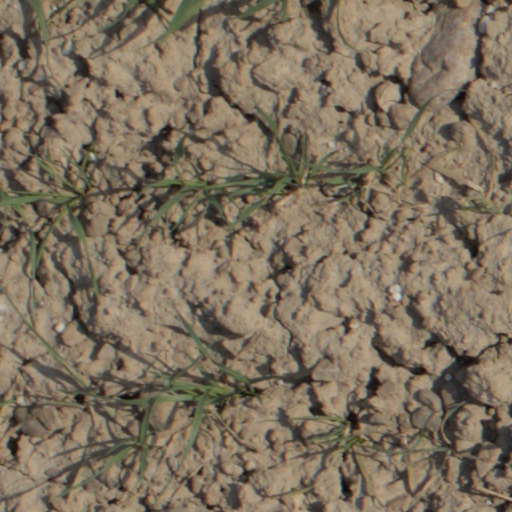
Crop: wheat